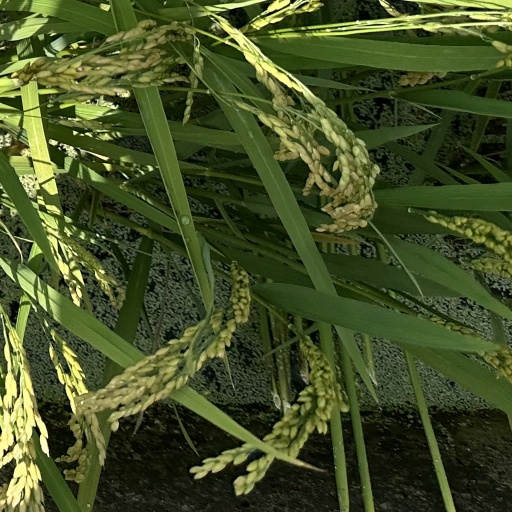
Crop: rice